Toltec Empire

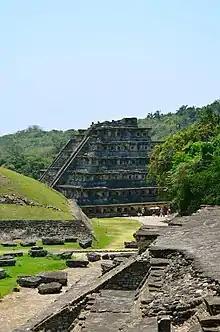
El Tajin

One of the most controversial topics involving the Toltecs is what their relationship with Chichen Itza was. The similarities between the two cities has raised several hypotheses about the nature of the links between the two, although none of them have the full support of the specialists in the field. In the 19th century, French archaeologist Désiré Charnay was the first person who pointed out that the main plazas of Tula and Chichen Itza were similar, a fact that led him to postulate that the city could have been conquered by Toltecs led by Topiltzin Quetzalcoatl, who Charnay referred as Kukulkan. This hypothesis was defended in the 20th century by Herbert Joseph Spinden, an art historian who became obsessed with the idea and often used pseudo-historical sources to back his claim about a conquest of the Itza Maya by Quetzalcoatl.